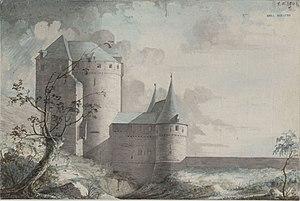
La Porte de Louvain est une ancienne porte de la seconde enceinte de Bruxelles, entre la porte de Namur et la porte de Schaerbeek. Elle reliait la cathédrale Saints-Michel-et-Gudule au village extra-muros de Saint-Josse-ten-Noode, via la rue de Louvain. Cette porte se trouvait entre les places Surlet de Chokier et Madou actuelles.